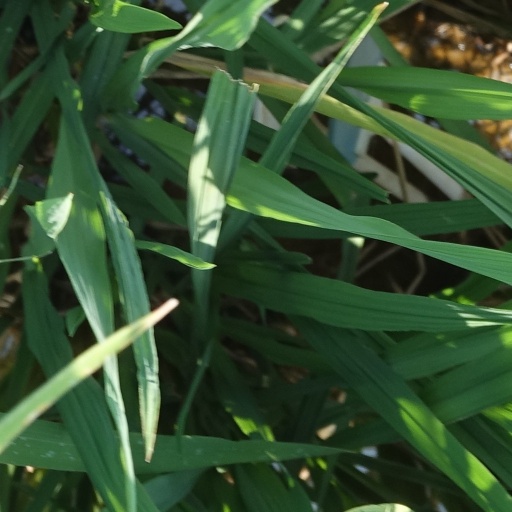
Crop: rice